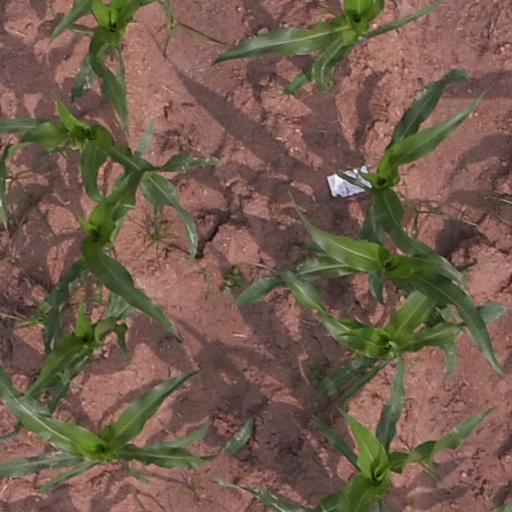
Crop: maize; corn